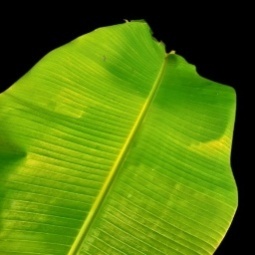
Label: Healthy